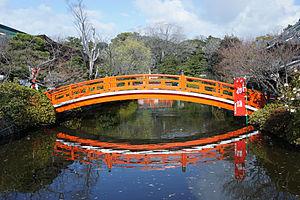
Le Shinsen-en est un jardin japonais situé à Kyoto.